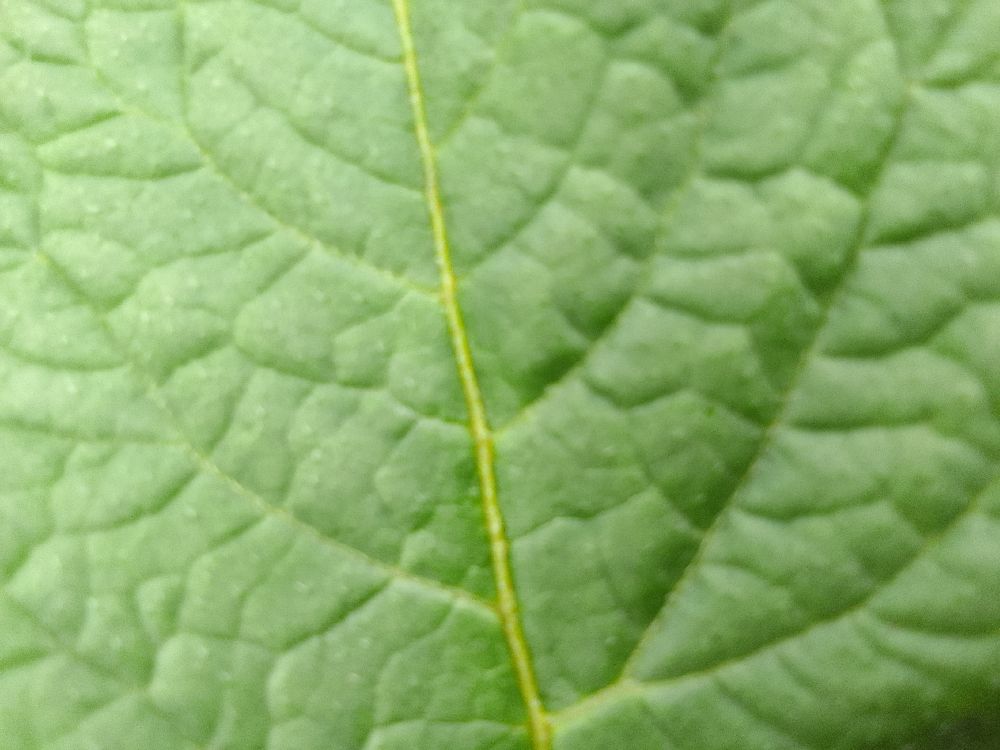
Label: Healthy